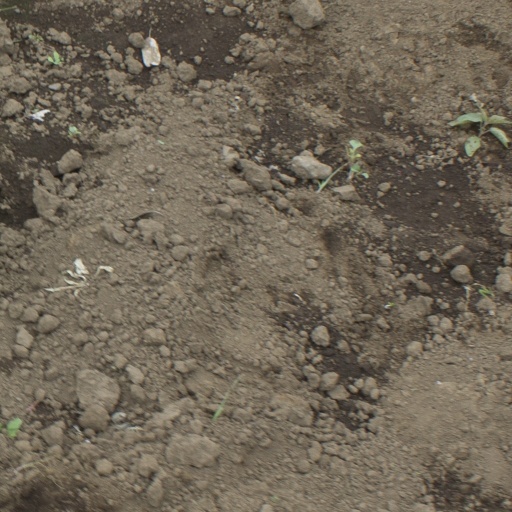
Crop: soybean